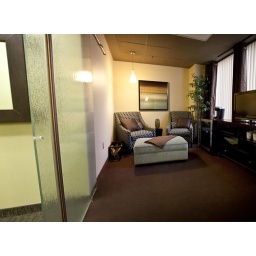
sliding glass &amp;quot;barn&amp;quot; style door provides visual privacy to patients in the recovery room resting before their procedures